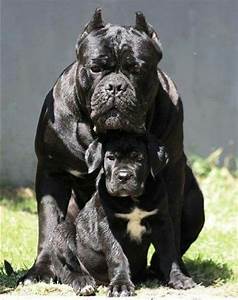
Label: cane